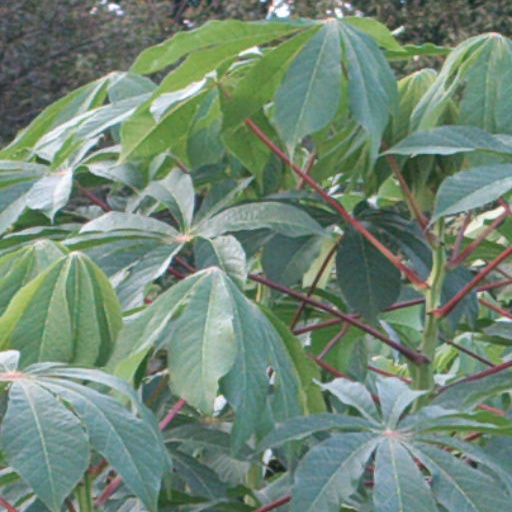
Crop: cassava